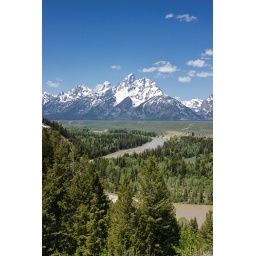
The Grand Teton seen here is the tallest mountain in the park. Snake river runs in the foreground